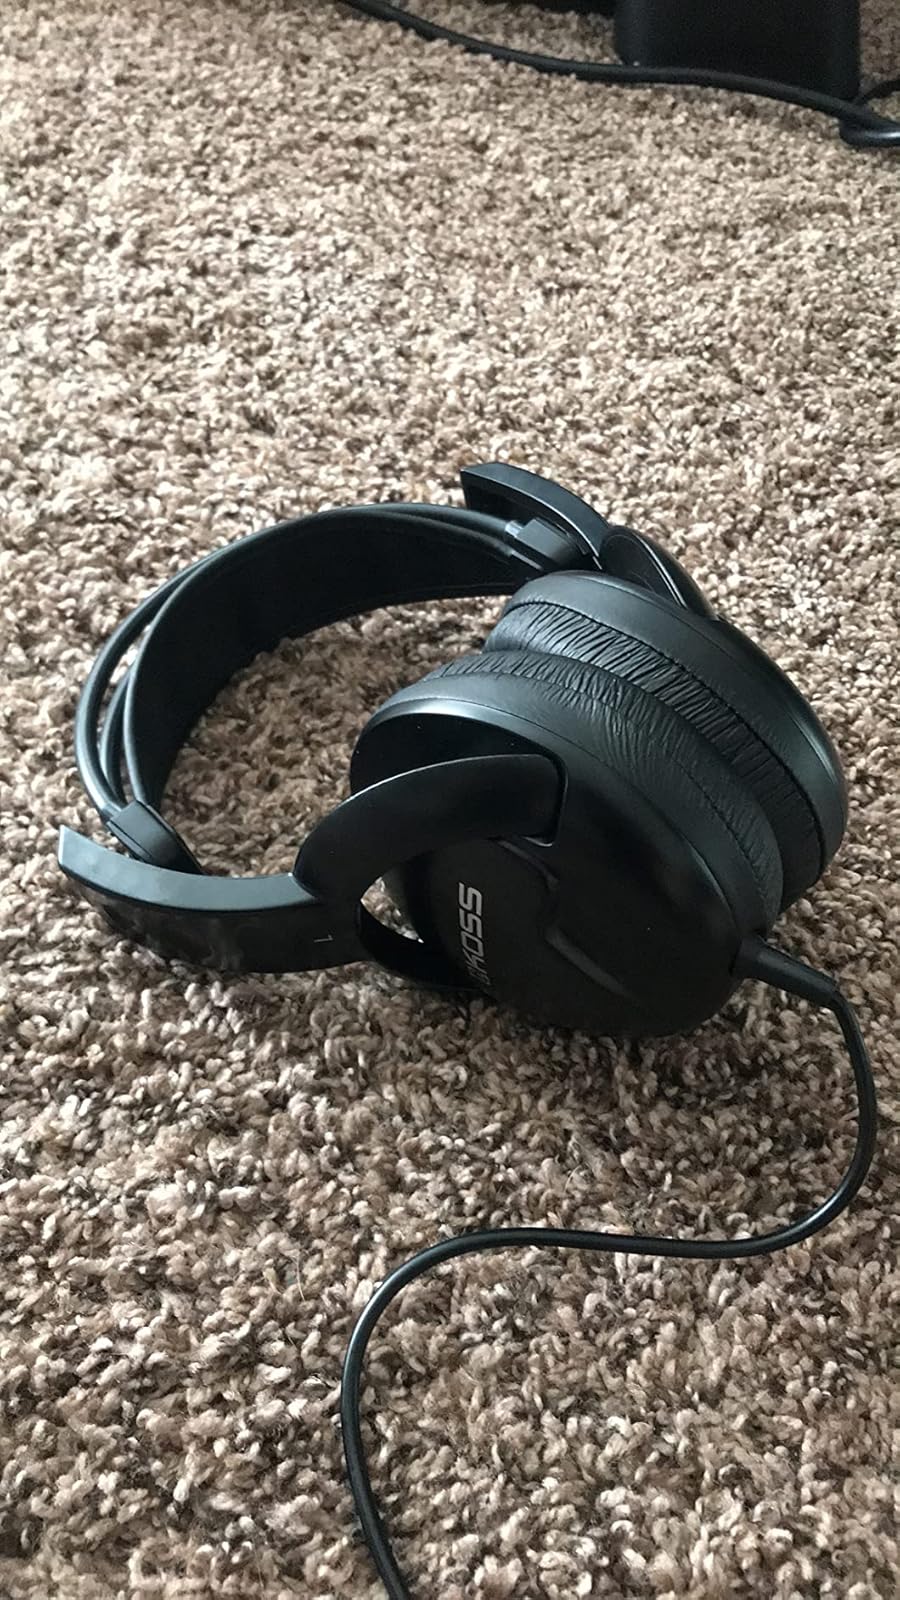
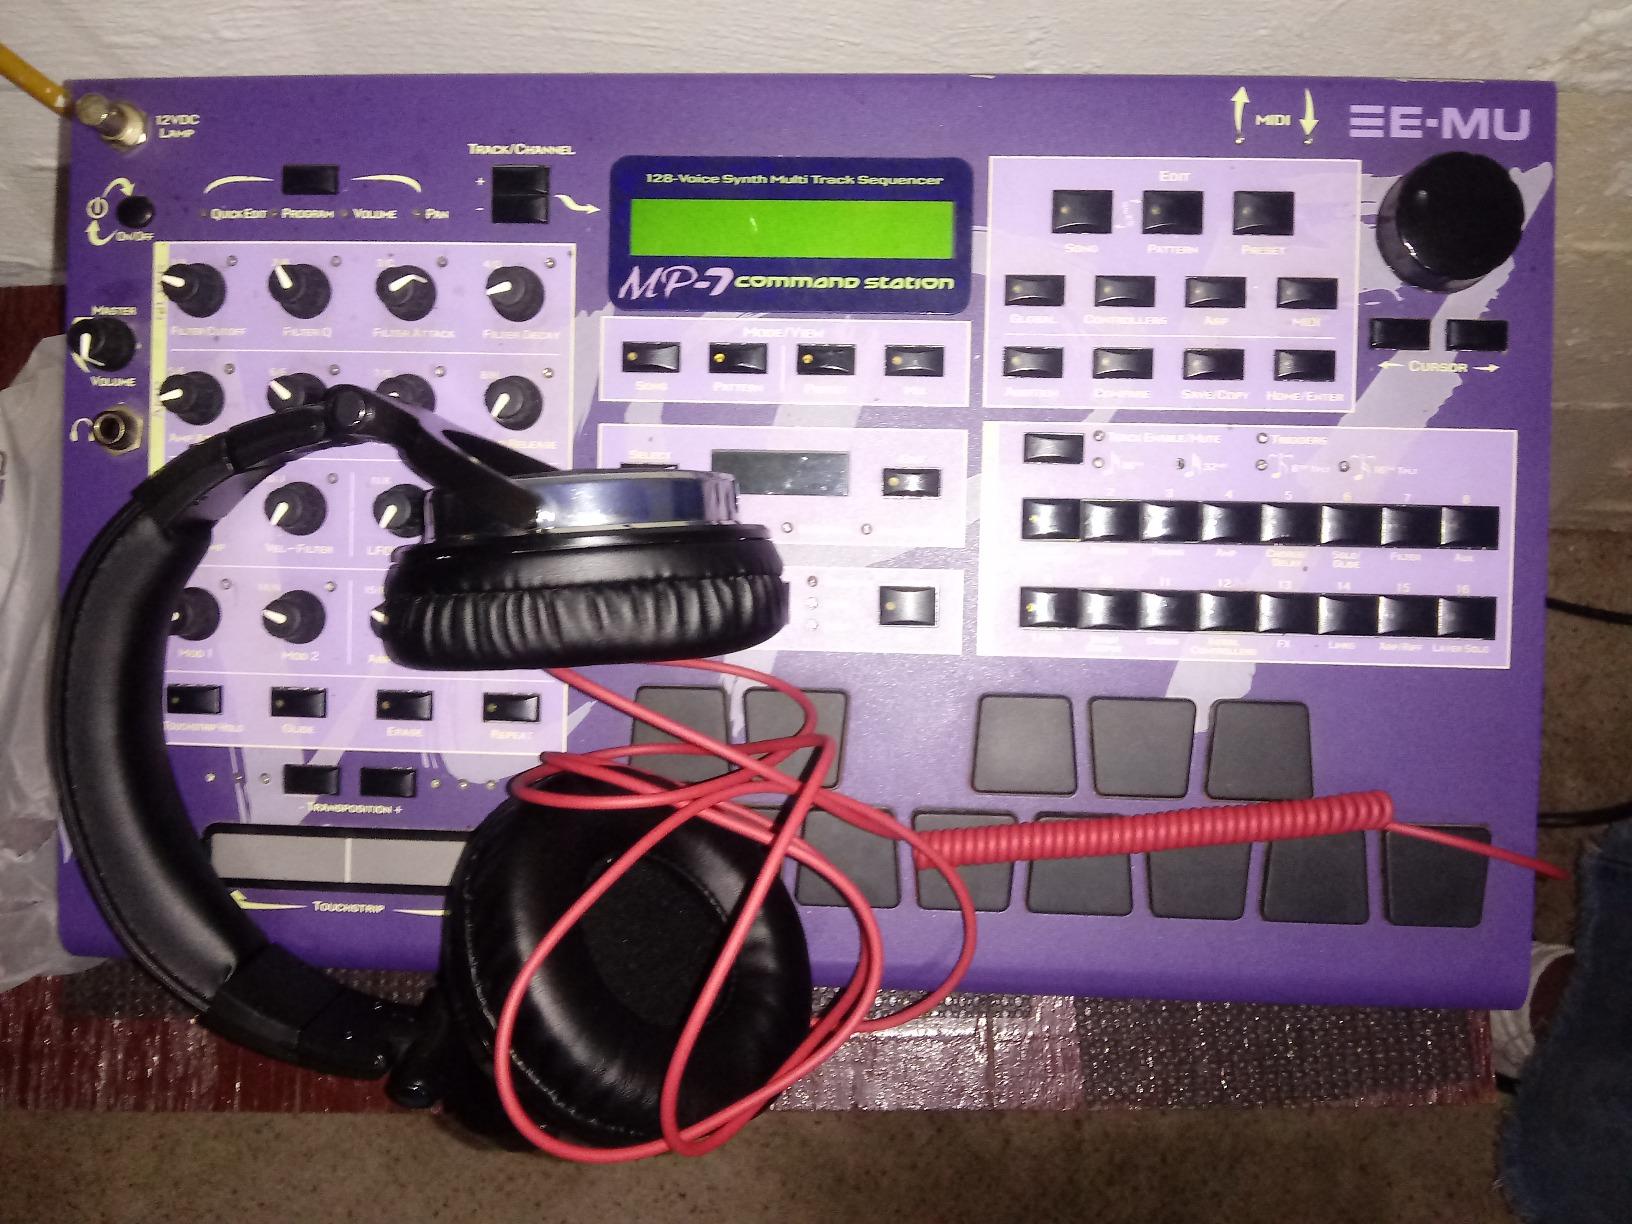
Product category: headphones
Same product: no